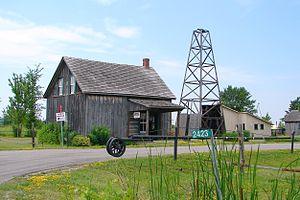
Cet article recense les lieux patrimoniaux du comté de Lambton inscrits au répertoire des lieux patrimoniaux du Canada, qu'ils soient de niveau provincial, fédéral ou municipal.